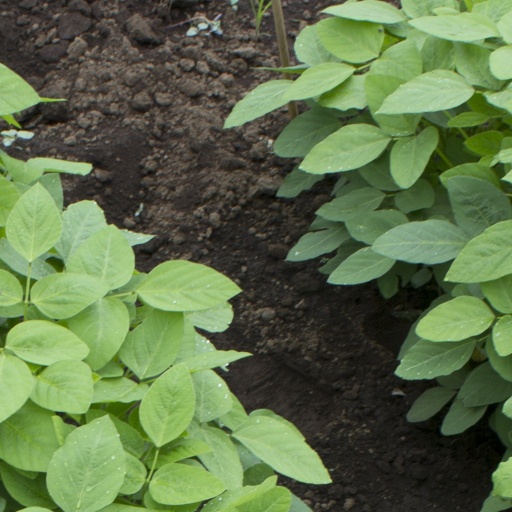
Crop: soybean